Membrane topology

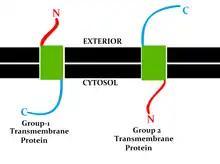
Group I and II transmembrane proteins have opposite final topologies. Group I proteins have the N terminus on the far side and C terminus on the cytosolic side. Group II proteins have the C terminus on the far side and N terminus in the cytosol. However final topology is not the only criterion for defining transmembrane protein groups, rather location of topogenic determinants and mechanism of assembly is considered in the classification

Several databases provide experimentally determined topologies of membrane proteins. They include Uniprot, TOPDB, OPM, and ExTopoDB. There is also a database of domains located conservatively on a certain side of membranes, TOPDOM.